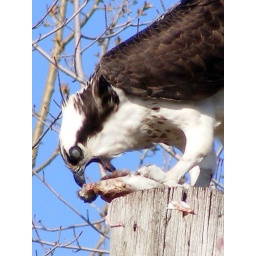
Osprey eating fish near Belwood Lake, Ontario